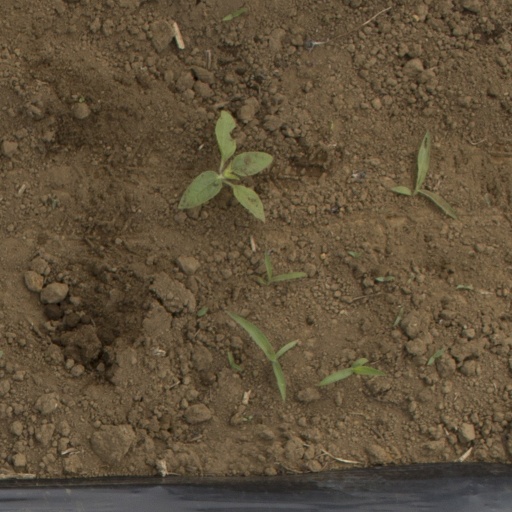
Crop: Jerusalem artichoke